Roy Ayers

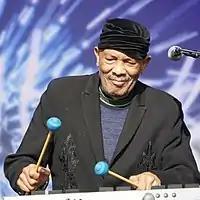
Ayers playing a MalletKAT at the Glastonbury Festival in Pilton, Somerset, England, 2019

In 1992, Ayers released two studio albums, "Drive" and "Wake Up", for the hip-hop label Ichiban Records. In 1993, he appeared on the record "Guru's Jazzmatazz Vol. 1", playing vibraphone on the song "Take a Look (At Yourself)". The following year he appeared on the Red Hot Organization's compilation album "". The album, intended to raise awareness and funds in support of the AIDS epidemic in the African-American community, was heralded as "Album of the Year" by "Time" magazine.